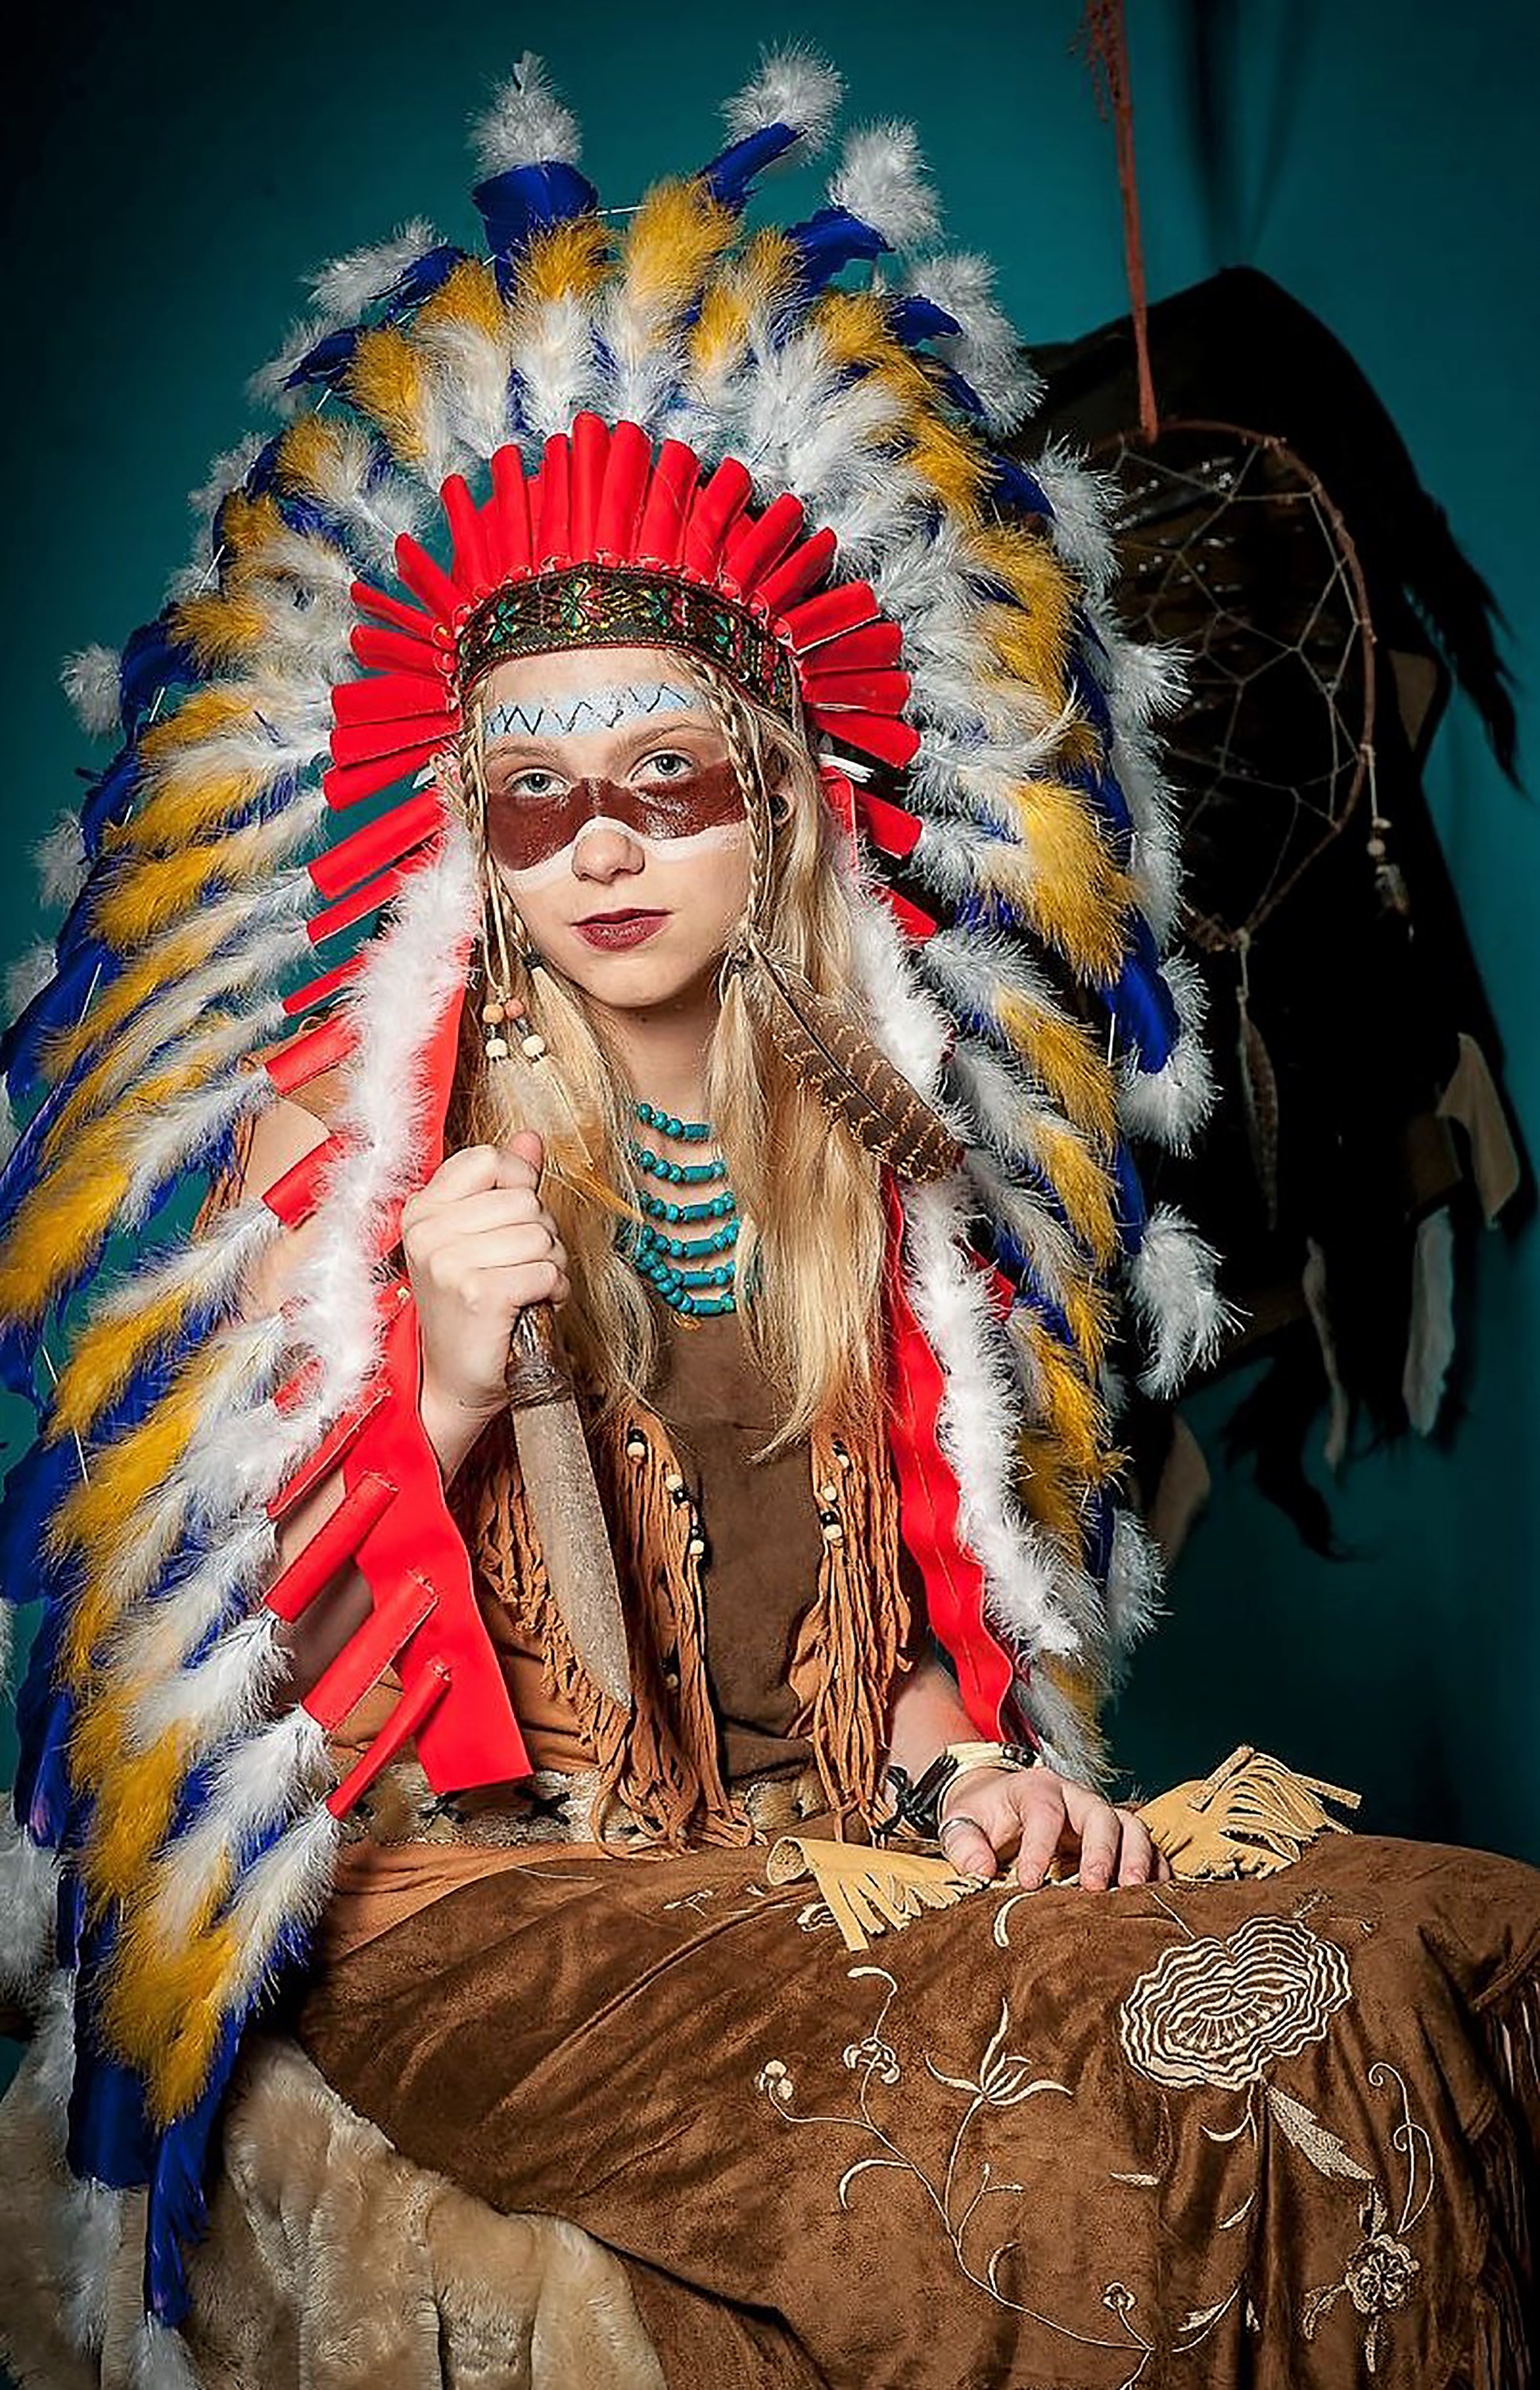
person, girl, model, carnival, feather, art, fun, temple, disguise, tradition, costume, indian, tribal chief